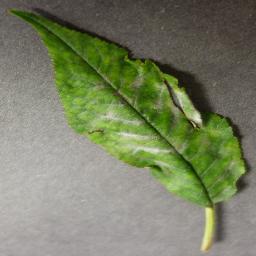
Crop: cherry
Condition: (including_sour)_powdery_mildew